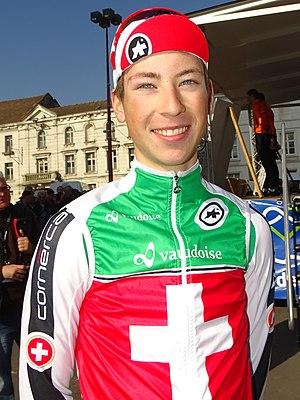
Reportage réalisé le dimanche 9 avril à l'occasion du départ du Paris-Roubaix juniors 2017 à Saint-Amand-les-Eaux, France.